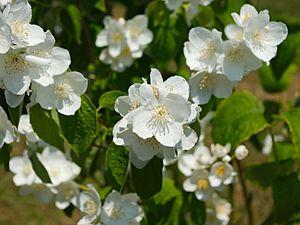
Fleur de Philadelphus inodorus Grandiflorus du jardin d’Amérique du Nord des Jardins Suspendus du Havre dans l’ancien fort de Sainte-Adresse